French Army

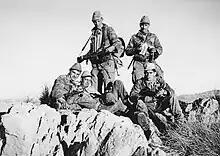
Soldiers of the 4th zouaves regiment during the Algerian War

After 1945, despite enormous efforts in the First Indochina War of 1945–54 and the Algerian War of 1954–62, both lands eventually left French control. French units stayed in Germany after 1945, forming the French Forces in Germany. 5th Armored Division stayed on in Germany after 1945, while 1st and 3rd Armoured Divisions were established in Germany in 1951. However NATO-assigned formations were withdrawn to fight in Algeria; 5th Armoured Division arrived in Algeria in April 1956. From 1948 to 1966, many French Army units fell under the integrated NATO Military Command Structure. Commander-in-Chief Allied Forces Central Europe was a French Army officer, and many key NATO staff positions were filled by Frenchmen. While an upper limit of 14 French divisions committed to NATO had been set by the Treaty of Paris, the total did not exceed six divisions during the Indochina War, and during the Algerian War the total fell as low as two divisions.